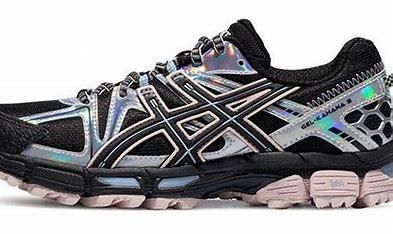
Brand: Asics
Model: Gel Kahana 8